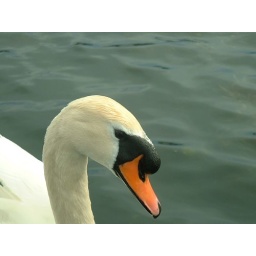
angry swan by my boat 6